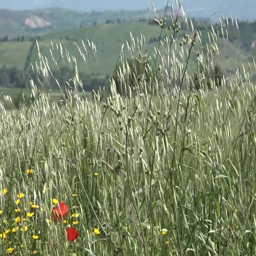
yellow and white tall grass blowing in the wind